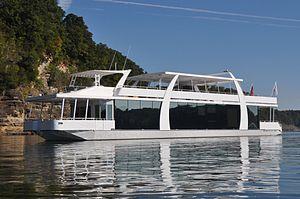
Une habitation flottante, ou maison bateau, est un type de logement flottant, aménagé sur un bateau, une péniche, ou une plateforme à flotteur, motorisée ou non, sur fleuve, lac, ou mer.